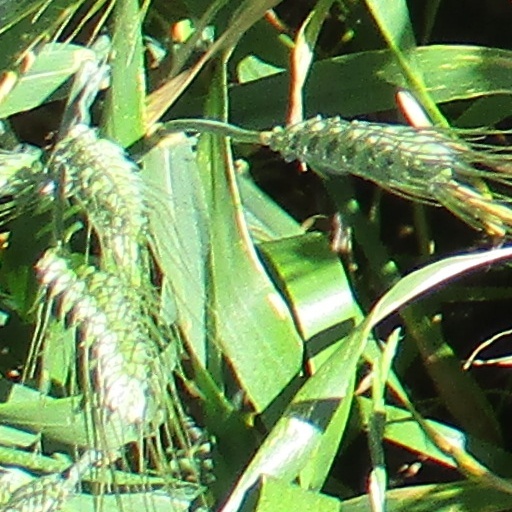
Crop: wheat